Amphibian Airplanes of Canada

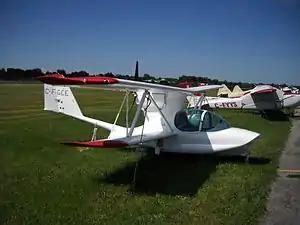
AAC SeaStar

Amphibian Airplanes of Canada (AAC) is a developer and marketer of light amphibious aircraft based in Squamish, British Columbia.